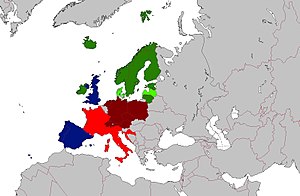
Porvoo-fællesskabet
Landene i Porvoo-fællesskabet.
Porvoo-fællesskabet er et anglikansk-luthersk kirkefællesskab mellem lutherske kirker i Norden og Baltikum, anglikanske kirker på De britiske øer og episkopale kirker på Den iberiske halvø. Aftalen om fællesskabet, Porvoo-aftalen, blev 1992 forhandlet i Porvoo i Finland og underskrevet af kirkernes øverste ledere ved ceremonier henholdsvis 1. september 1996 i Nidarosdomen, 8. september 1996 i Tallinn domkirke i Estland og 28. november 1996 i Westminister Abbey i London.